Yakuza 3

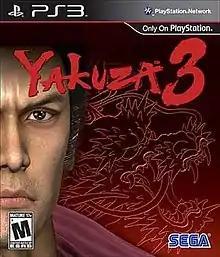
North American cover art

Yakuza 3 is a 2009 action-adventure game developed and published by Sega for the PlayStation 3. The third main entry in the "Like a Dragon series", it was released in Japan and South East Asia on February 26, 2009, and in North America and Europe on March 9, 2010, and March 12, 2010. A remaster containing all cut content was released in Japan on August 9, 2018, and worldwide on August 20, 2019, for the PlayStation 4, and on January 28, 2021, for Windows and Xbox One. A sequel, "Yakuza 4", was released on March 18, 2010, in Japan.